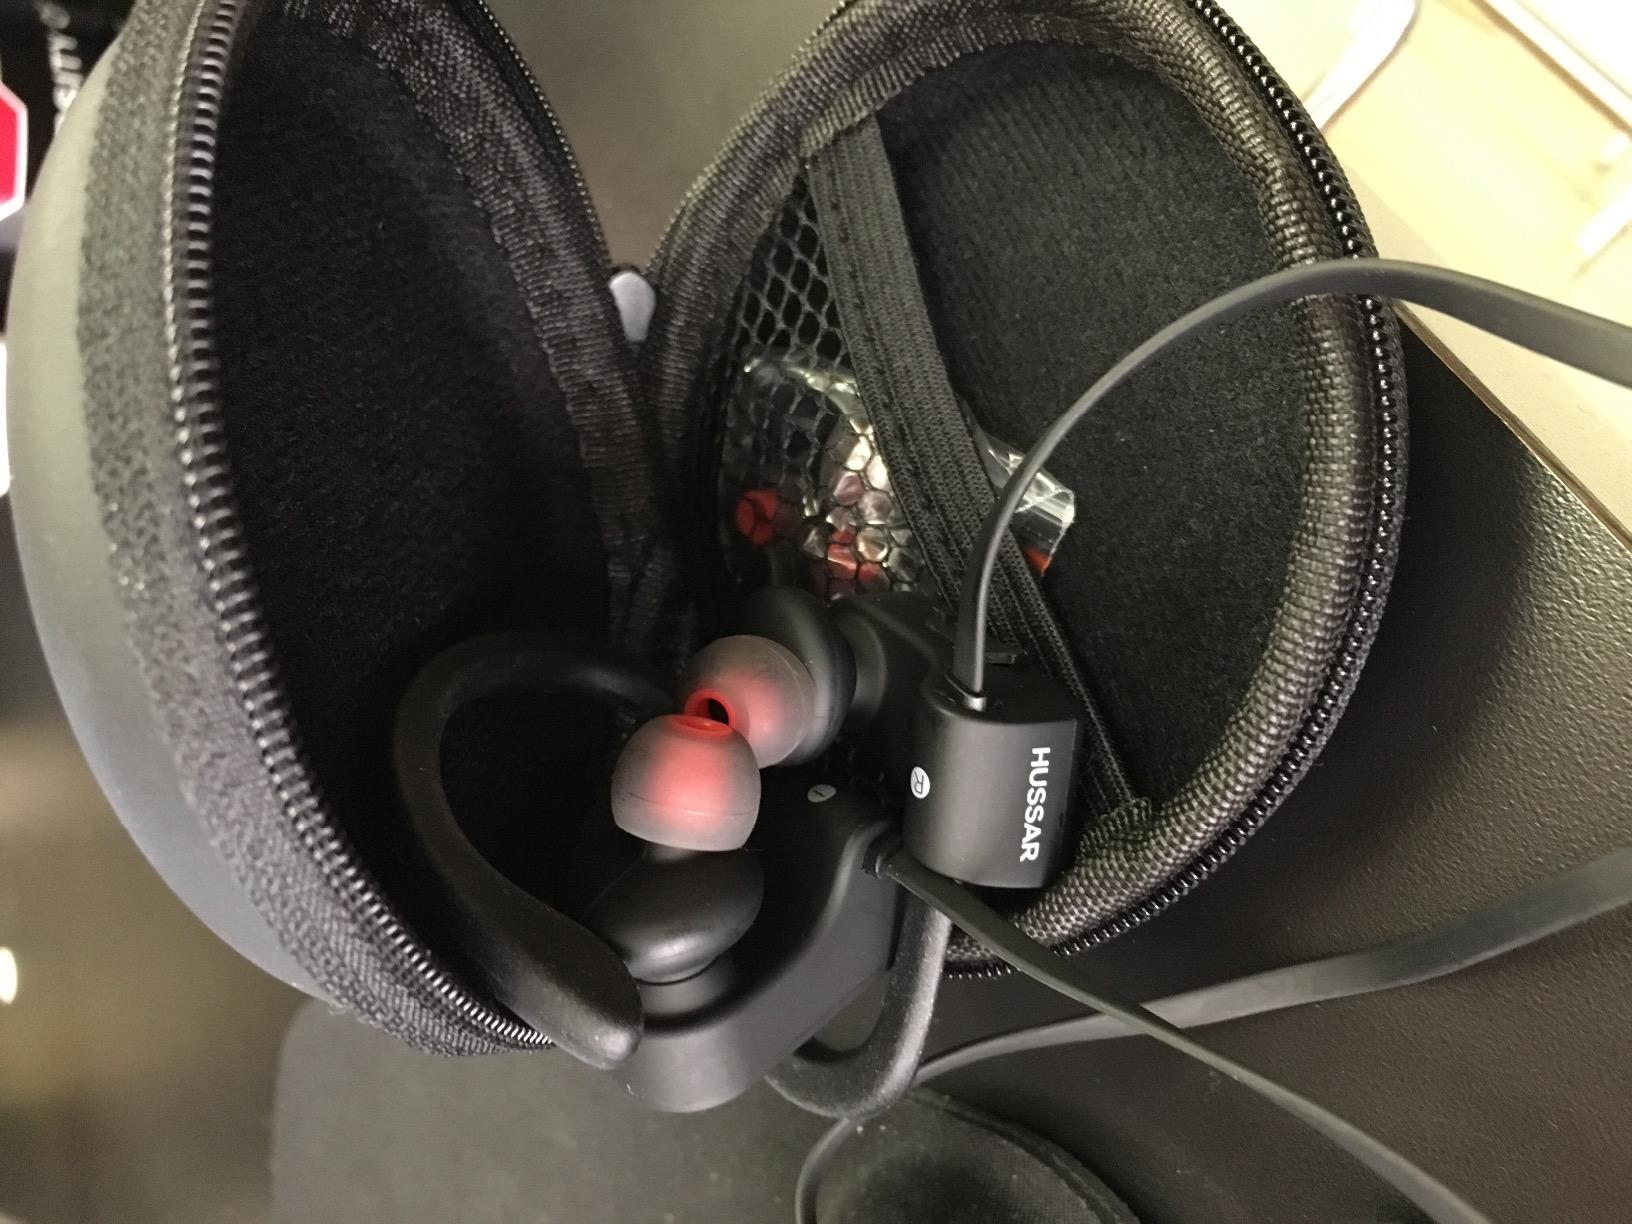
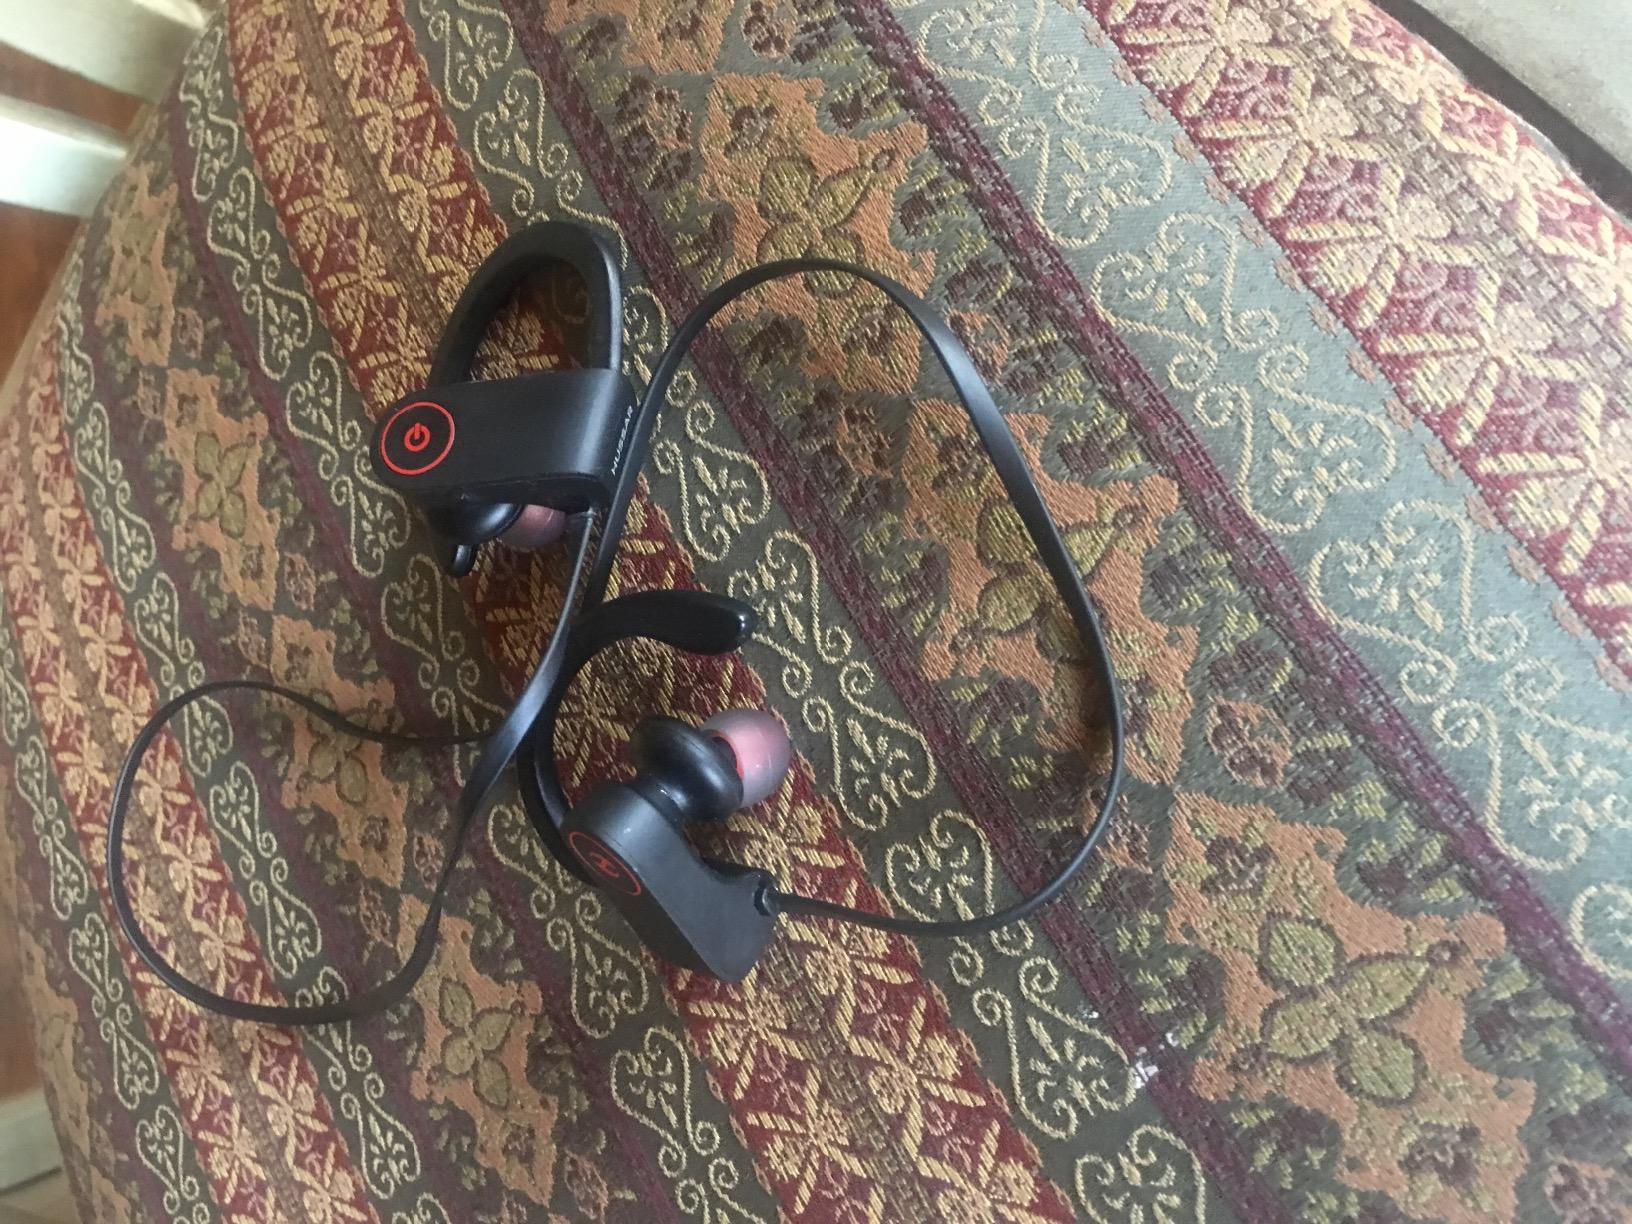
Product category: headphones
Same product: yes